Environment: real
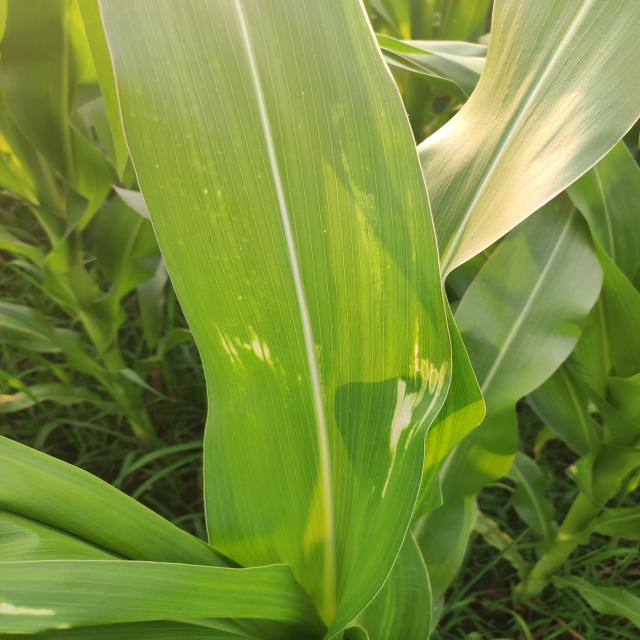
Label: northern_corn_leaf_blight